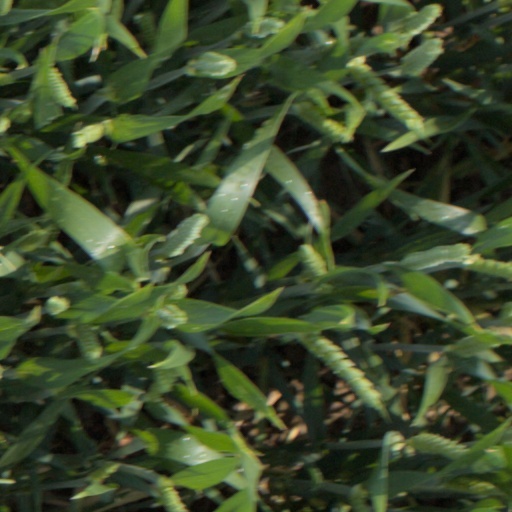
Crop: wheat